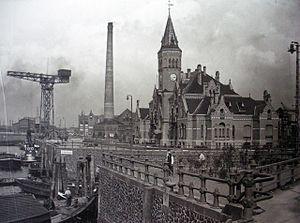
L'empire colonial allemand fut fondé après l'unification de la nation allemande en 1871 et la naissance de l'Empire allemand. Il cessa d'exister après la Première Guerre mondiale.
La société de l'Empire allemand ou société de l’Allemagne wilhelmienne est la société, comprenant l'ensemble de l'art, de la culture et des institutions, d'une période de l'Histoire de l'Allemagne correspondant au Deuxième Reich, sous les règnes de Guillaume Iᵉʳ, Frédéric III et enfin Guillaume II, le dernier Kaiser. Cette période historique s'ouvre avec le « Gründerzeit », le temps des fondateurs, et s'achève avec une phase de personnification autocrate du pouvoir par Guillaume II, le « wilhelminisme », qui aboutira finalement à la Première Guerre mondiale et la fin de l'Empire au terme de la défaite militaire allemande face aux forces alliées.